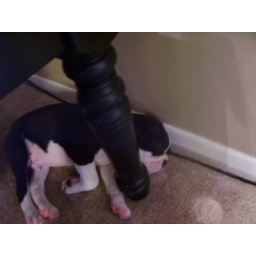
Louie sleeping under the dining room table